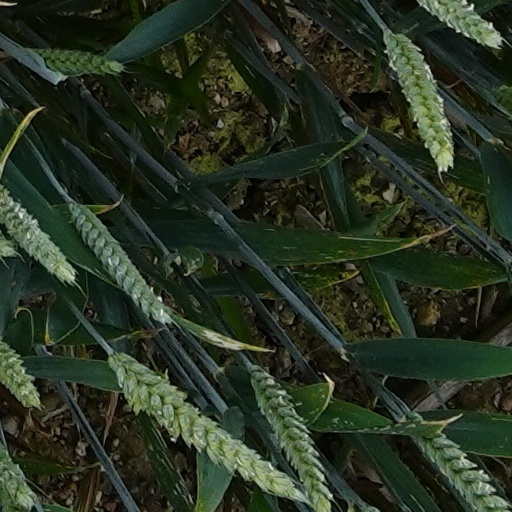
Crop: wheat